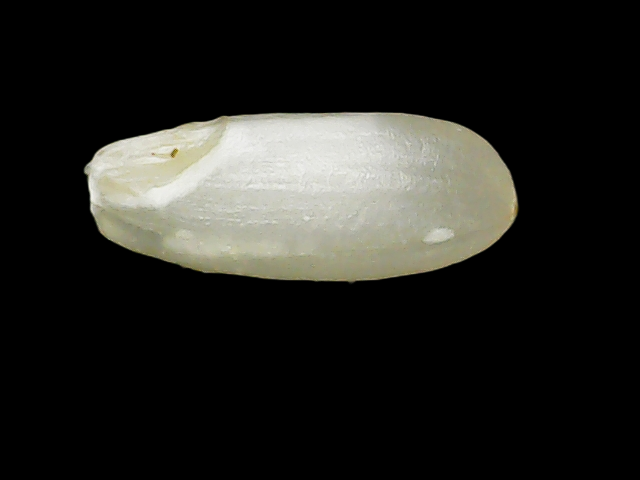
Rice variety: Binadhan10